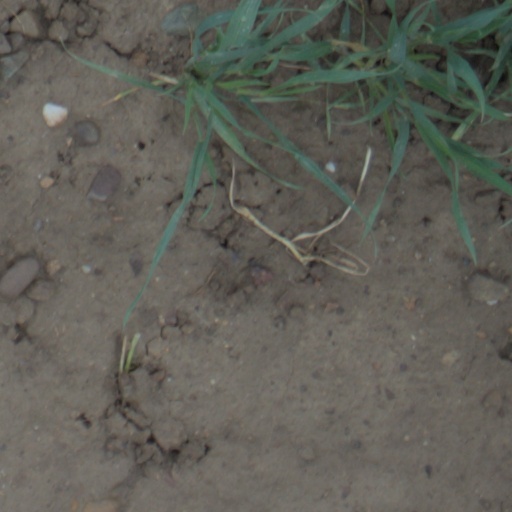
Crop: wheat